Dogue Brasileiro

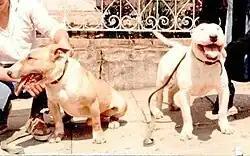
Two Bull Terriers used in the beginning of the breeding process.

The original developer of the breed was a Bull Terrier breeder named Pedro Pessoa Ribeiro Dantas from Caxias do Sul, Rio Grande do Sul. In 1978, his neighbor asked him to mate one of his Bull Terrier males with the neighbor's female Boxer. Pedro took one of the female puppies from this mating, and named her Tigresa after the brindle markings on her coat. As Tigresa grew, she turned out to be a very pleasant and promising individual: she was extremely affectionate, obedient, quick-to-learn, physically balanced, strong, and vigorous. Moreover, she lacked the extreme characteristics typical to the modern Bull Terrier, being much more functional and agile. She was also physically stronger than both an average Bull Terrier and an average Boxer. At the same time she was an excellent guard and very tolerant towards Pedro's Bull Terriers: when they tried to provoke her, she rather eluded the attacks by her better physical agility and balance than by using aggression.